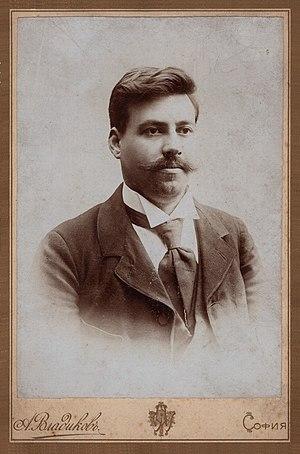
Gotsé Deltchev ou Goce Delčev, né Gueorgui Nikolov Deltchev le 4 février 1872 à Kilkis et mort le 4 mai 1903 à Banitsa, est un important révolutionnaire bulgare de la Macédoine ottomane du début du XXᵉ siècle. Il était notamment l'un des dirigeants de l'Organisation révolutionnaire intérieure macédonienne, une organisation paramilitaire active en Turquie d'Europe à la fin du XIXᵉ et au début du XXᵉ siècle. Comme la plupart des personnalités nées en Macédoine avant que celle-ci ne soit reconnue en tant que nation, il est considéré bulgare.
La Macédoine du Nord, en forme longue la république de Macédoine du Nord, est un pays d'Europe du Sud situé dans la péninsule des Balkans.
L'histoire de la Macédoine du Nord, petit État du sud des Balkans, commence, au sens strict, lors de son indépendance vis-à-vis de la République fédérative socialiste de Yougoslavie en 1991. Dans un sens plus large, l'histoire de la « Macédoine », dont traite le présent article, concerne un ensemble géographique et historique bien plus vaste, habité par de nombreux peuples au cours du temps. Le territoire ainsi désigné a maintes fois changé de forme et fut inclus dans divers États successifs. La république actuelle n'occupe que le tiers du royaume antique. Elle regroupe la majorité des Slaves macédoniens, parlant une langue slave, également présente en Bulgarie du sud-ouest et en Grèce du nord, et linguistiquement proche du bulgare. La République de Macédoine du Nord abrite aussi des minorités albanaises, valaques et tsiganes.